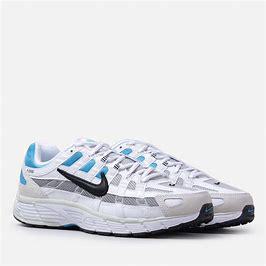
Brand: Nike
Model: P 6000